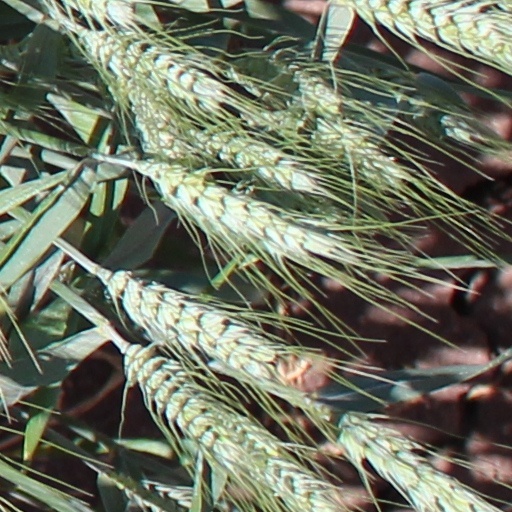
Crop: wheat